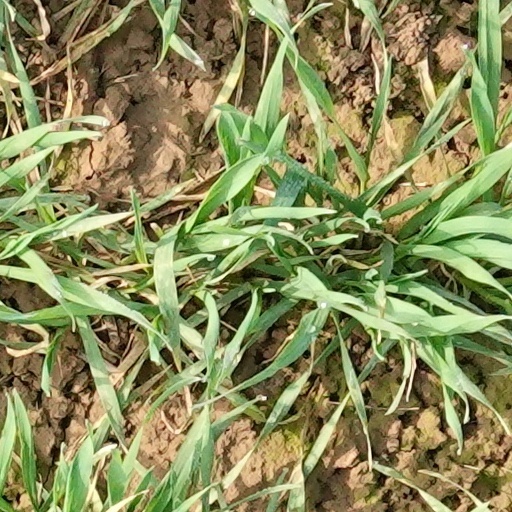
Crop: wheat